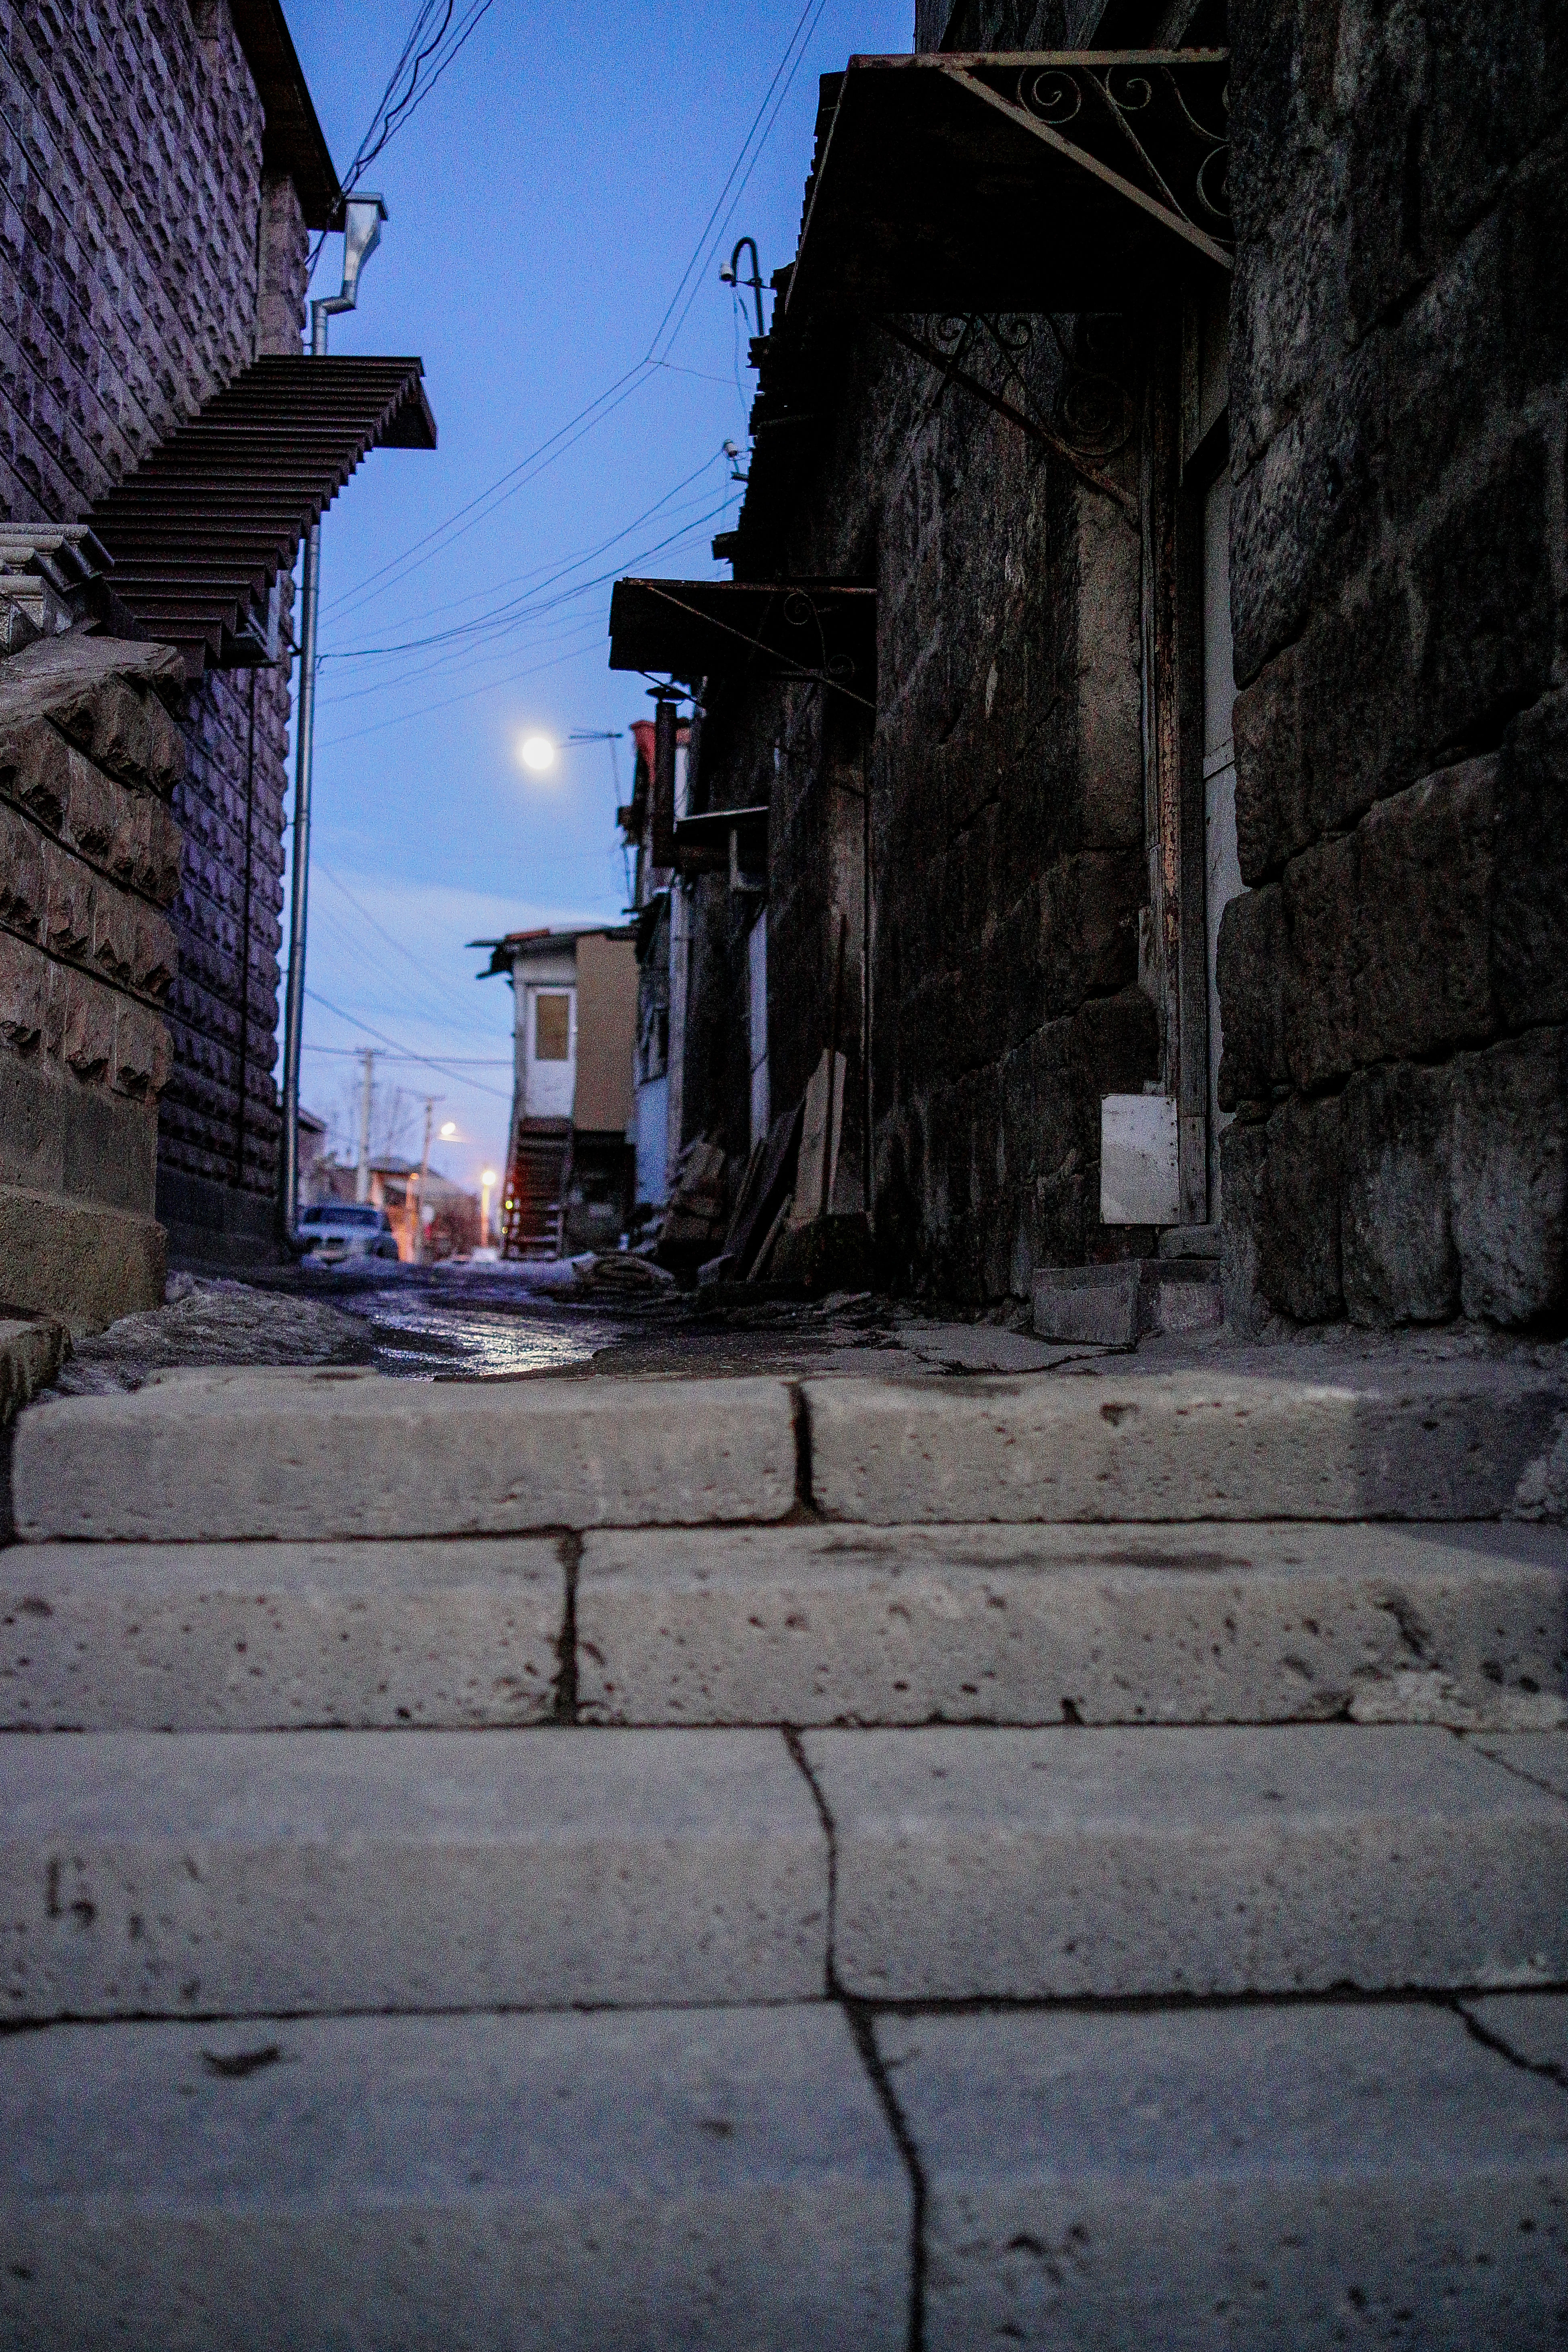
landscape, light, road, street, night, house, town, alley, city, urban, wall, evening, darkness, historic, lighting, geography, fabric, colour, cool image, temple, infrastructure, stadt, nacht, heritage, i, stadtlandschaft, preservation, denkmalpflege, governance, armenia, kaukasus, armenien, gyumri, giumri, kaukasien, kulturebe, urban area, ancient history, human settlement